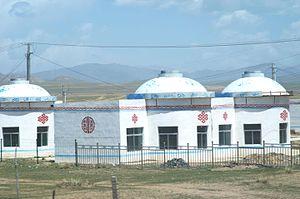
Yourtes mongoles, probablement en briques ou parpaings, au bord du lac Qinghai.
Un nœud sans fin ou nœud infini est un nœud symbolique des Ashtamangala, les huit symboles de bon augure du bouddhisme tibétain. Il peut être représenté sous forme d'un treillis ou d'une fleur.
Le Qinghai est une province du nord-ouest de la République populaire de Chine. Il tire son nom du lac Qinghai, le plus grand lac salé du pays.